Hadith studies

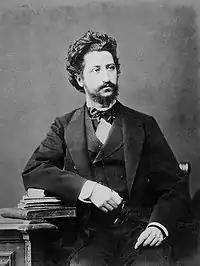
Ignác Goldziher

Modern academic study of hadith began with Ignác Goldziher (1850–1921), especially in the second volume of his work "Muslim Studies" (1890), and Joseph Schacht (1902–1969), in his "Origins of Muhammadan Jurisprudence" (1950). The general sentiment has been that hadith do not constitute a reliable corpus of sources that go back to the historical Muhammad. This includes the body of legal hadith, which was hard to trace back to a time before the end of the first century after the death of Muhammad. According to Wael B. Hallaq, as of 1999 scholarly attitude in the West towards the authenticity of hadith has taken three approaches: